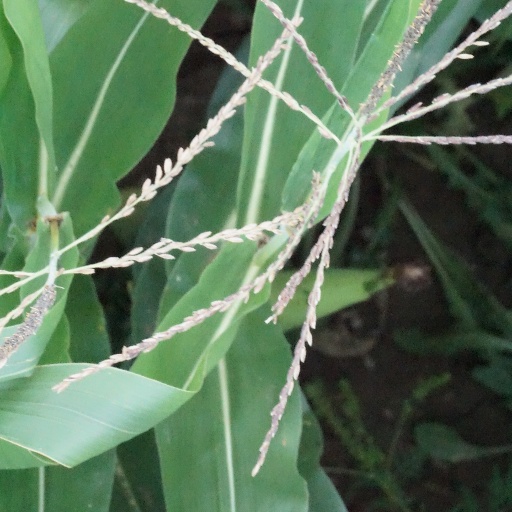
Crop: maize; corn